KFNB – Austria and Moravia

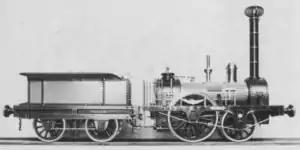
The Austria. One of the first steam locomotives used in Austria

The KNFB - "Austria" and "Moravia" were the two first steam locomotives used by the Kaiser Ferdinands-Nordbahn in Austria. The pair of 2-2-0 engines were built by Robert Stephenson and Company and delivered in 1837. The cylinders were arranged under the smokebox and drove the cranked second axle. The boiler was covered with wooden strips.